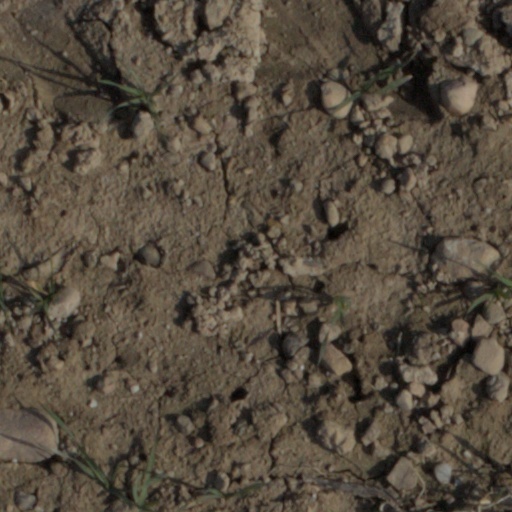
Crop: wheat